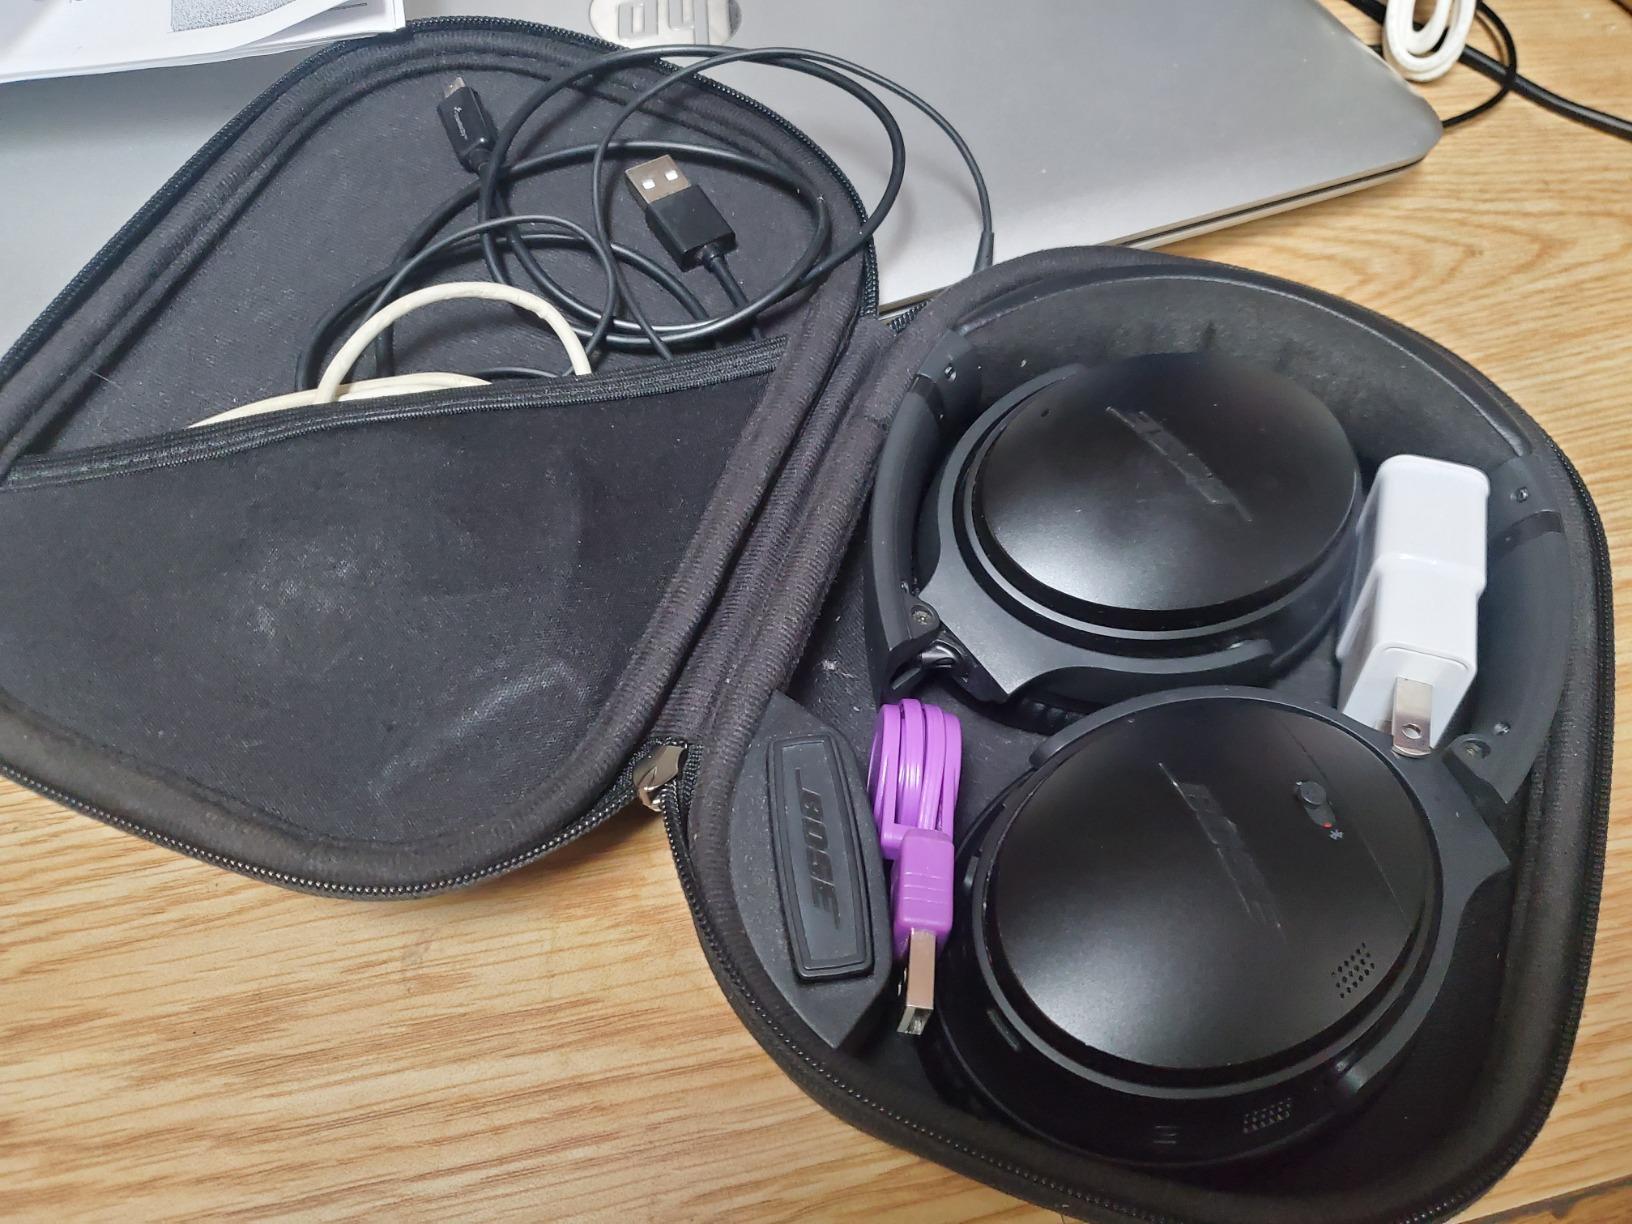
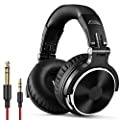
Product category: headphones
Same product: no